Henry B. Plant Museum

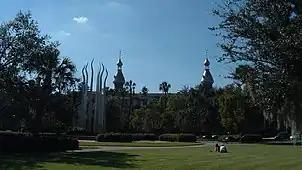

The museum also hosts special exhibitions outside of its permanent collection. One such exhibit was "The Sportin' Life" from March 21, 2020 - February 21, 2021. Popular sporting paraphernalia from the Gilded Age was displayed, including Babe Ruth signed baseballs, assorted swimming suits, golf equipment, and racing equipment. Other notable exhibits included "Imperial Designs: From the Habsburg’s Herend to the Romanov’s Fabergé" and "Red Cross Nursing and the War of 1898". In 2015, the Plant Museum hosted "Passionate Design: The American Arts & Crafts Movement", a special exhibition of material from the collection of the Museum of the American Arts and Crafts Movement, now complete as of 2020 in St. Petersburg, Florida.